Steps Point

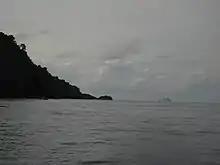

Steps Point is the southern extremity of Tutuila Island in American Sāmoa. It is a small peninsula located between Fagatele Bay and Larsen Bay. It is in Tuālā-tai County in the Western District of Tutuila Island. past the village of Futiga going west, a secondary road turns off to the left to Steps Point.